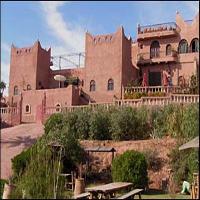
Weather: sun or clear